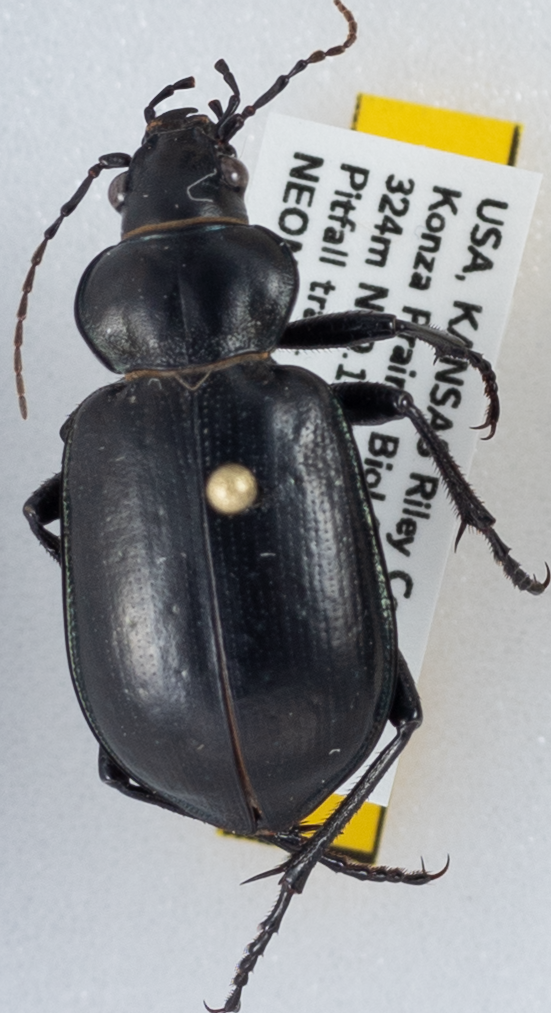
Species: Calosoma affine
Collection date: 2018-08-16
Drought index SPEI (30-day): -0.608
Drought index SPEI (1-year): -2.09
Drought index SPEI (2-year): -1.45